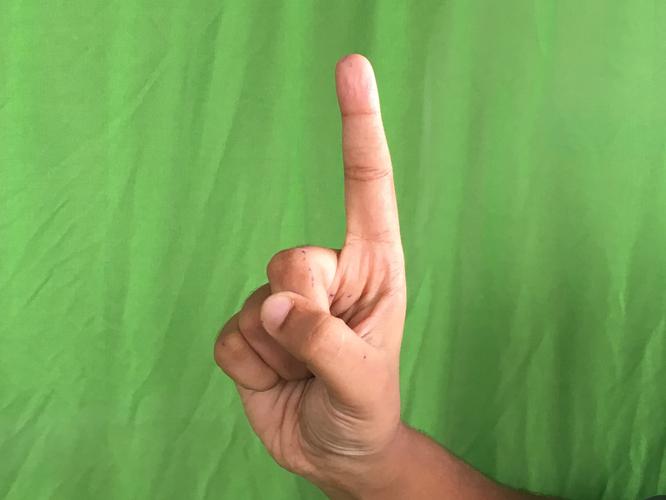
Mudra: Suchi
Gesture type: single_hand